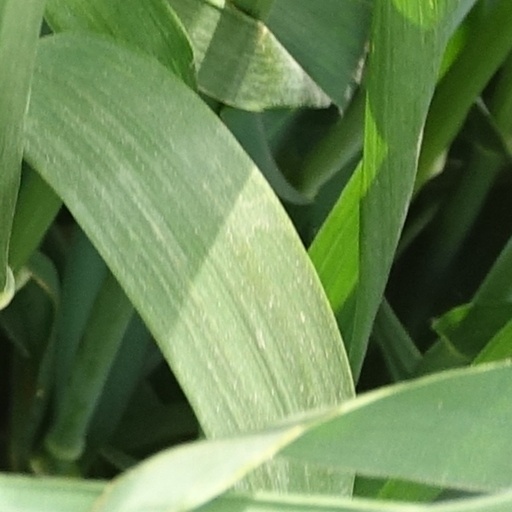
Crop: wheat